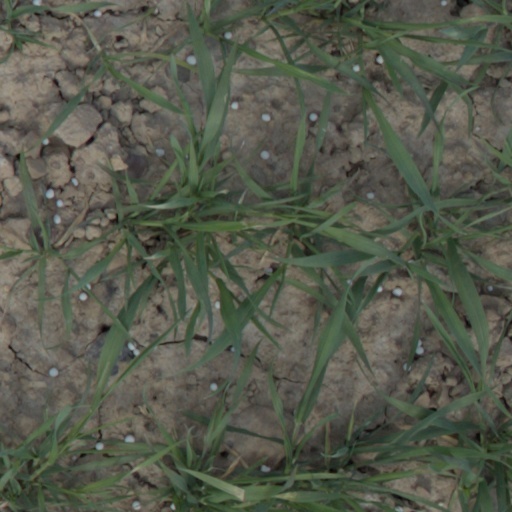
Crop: wheat